Symonds Yat railway station

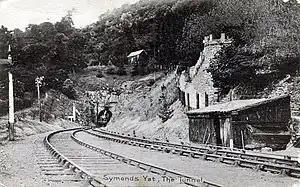
Symonds Yat Tunnel with train emerging 1895

Symonds Yat railway station is a disused railway station on the Ross and Monmouth Railway constructed on the banks of the River Wye in Symonds Yat East.